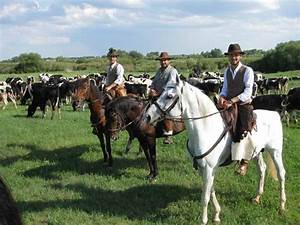
Label: horse